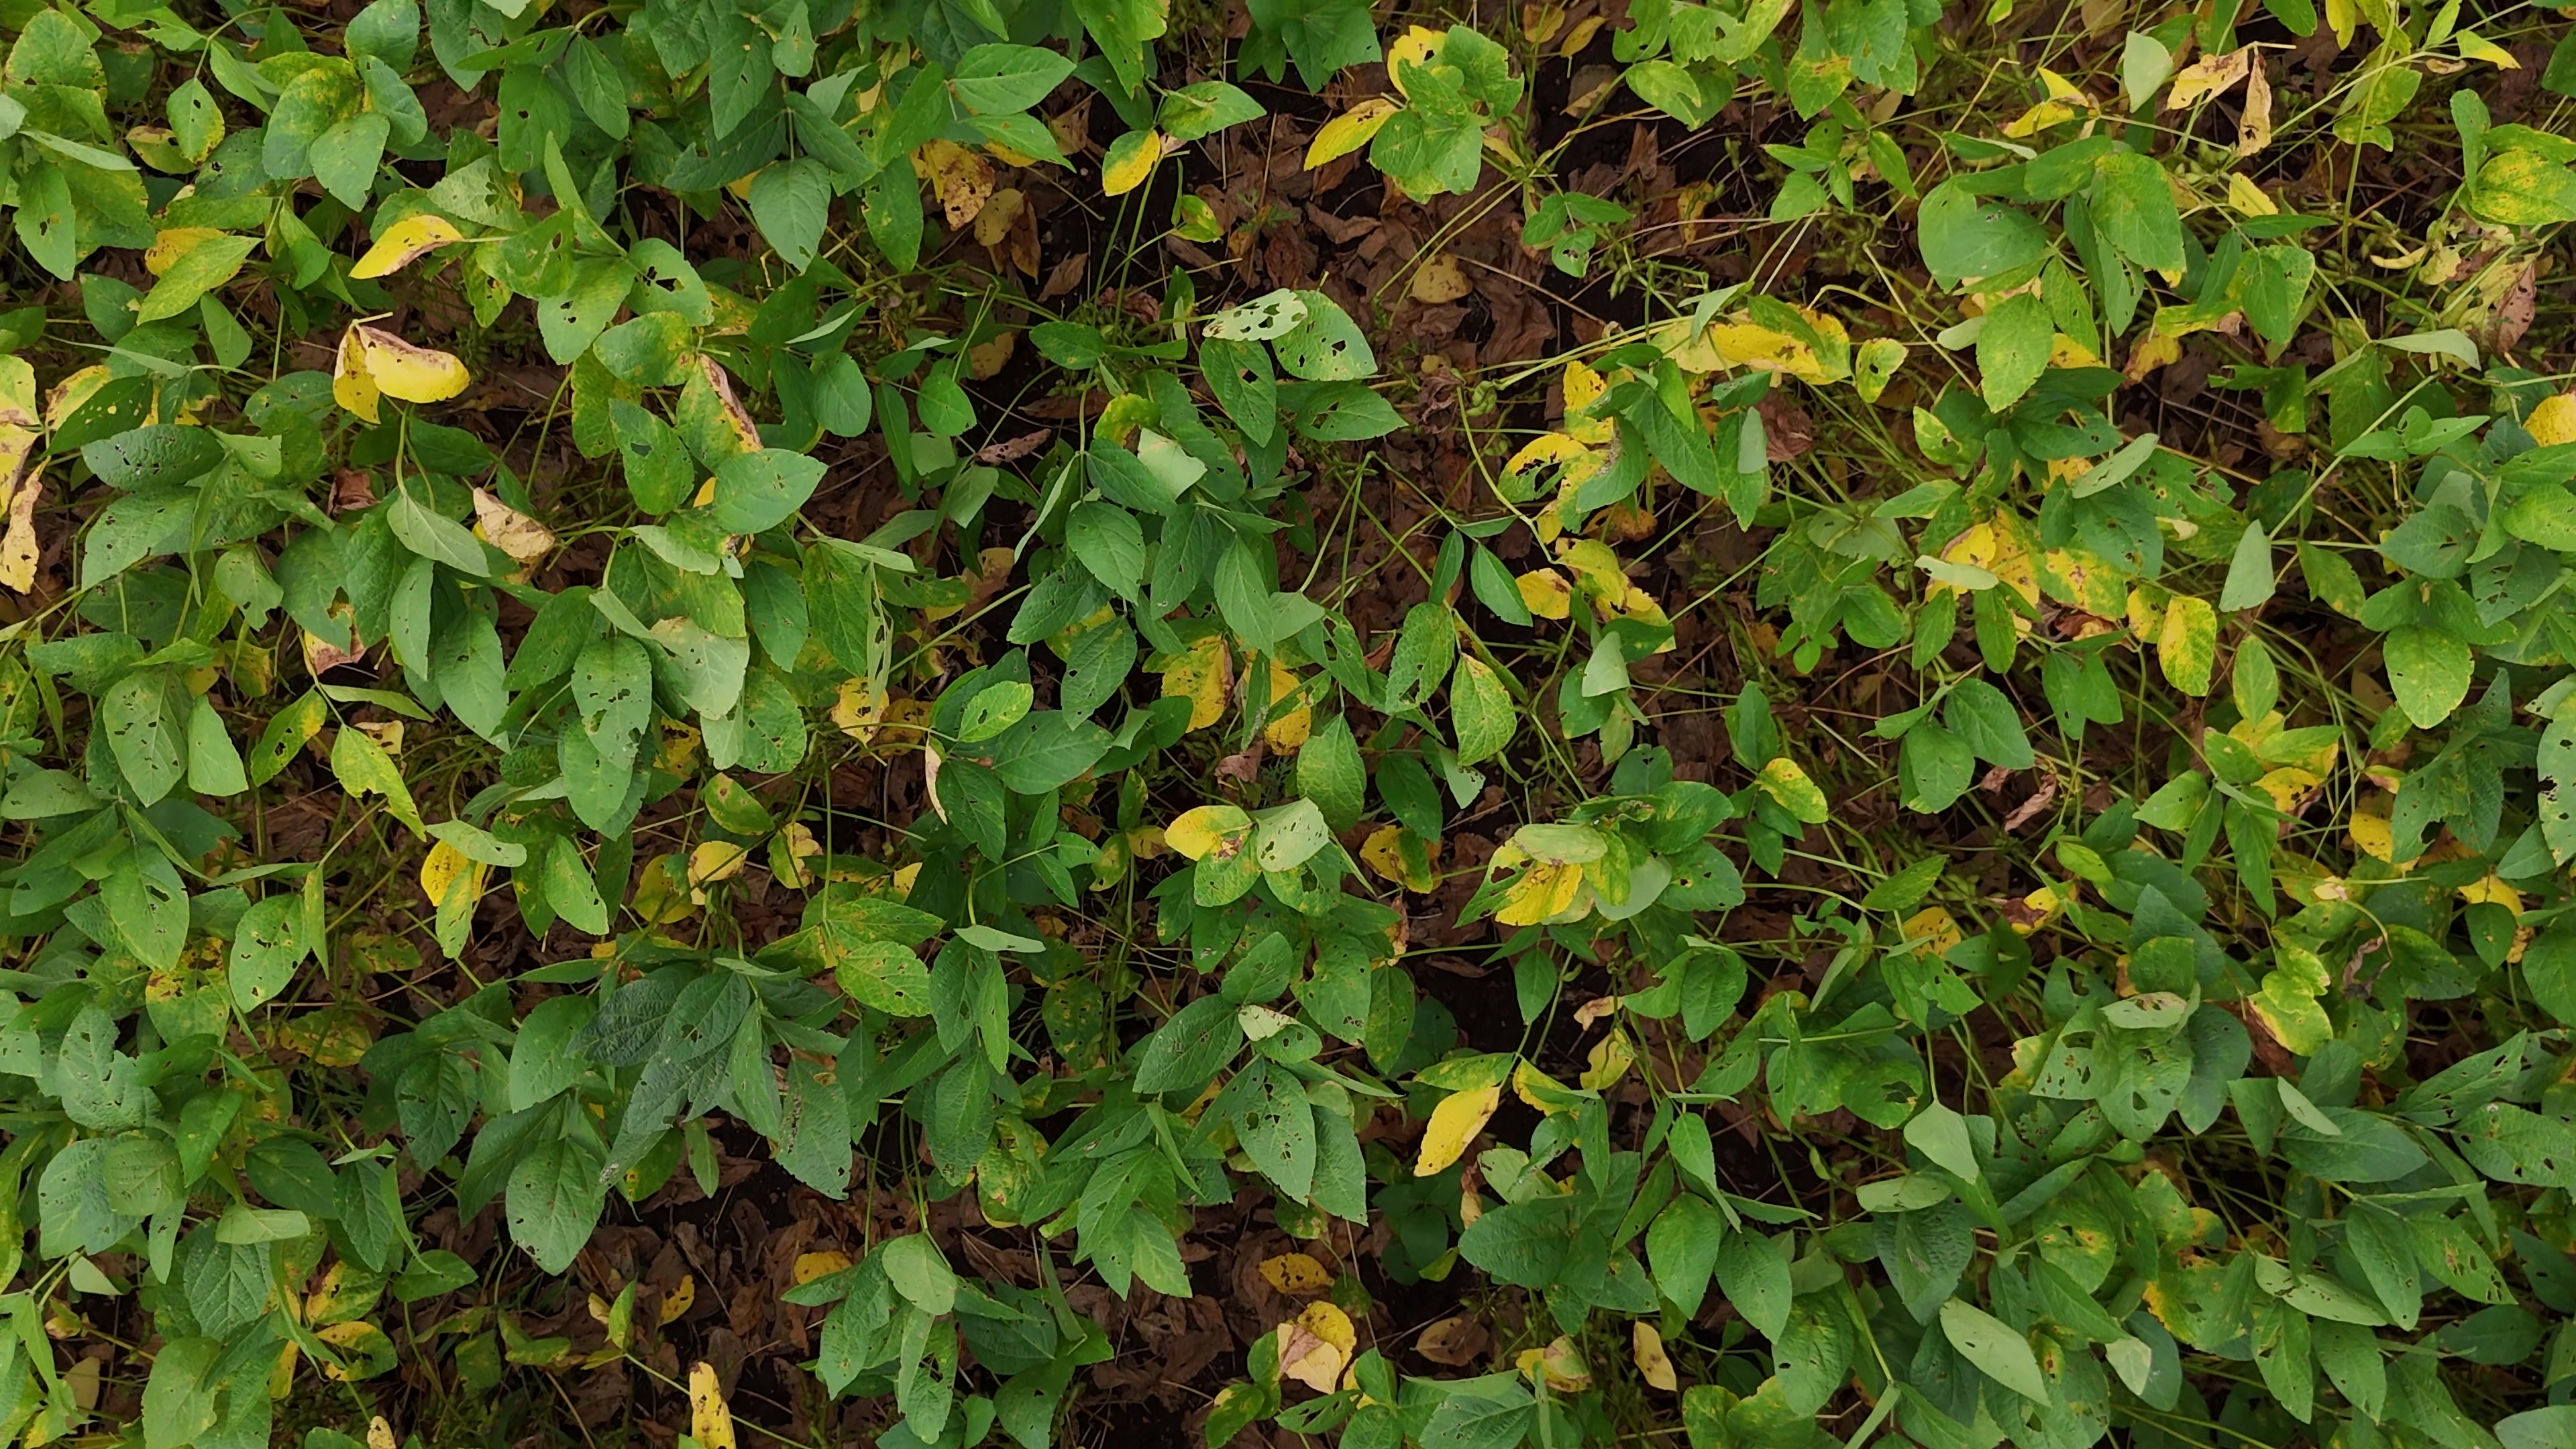
Label: Rust